Alex Szilasi

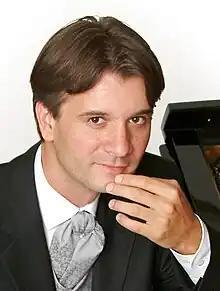
Szilasi Alex, Hungarian-Italian pianist

Alex Szilasi (born in Parma in 1968) is a Hungarian-Italian pianist. He graduated from the Ferenc Liszt Academy of Music in Budapest in 1993, where his professors were Ferenc Rados, Sándor Falvai and Péter Solymos. Szilasi gave his first recital in 1977 in Budapest. He has been a regular participant at international music festivals and has given concerts in England, Germany, France, Italy, Switzerland, Austria, Turkey, Russia, USA, South Korea, Canada and Poland. In 2001, he became the director of the "Esther" collection and the complete edition of Chopin, presented by Editions Fuzeau (France).47